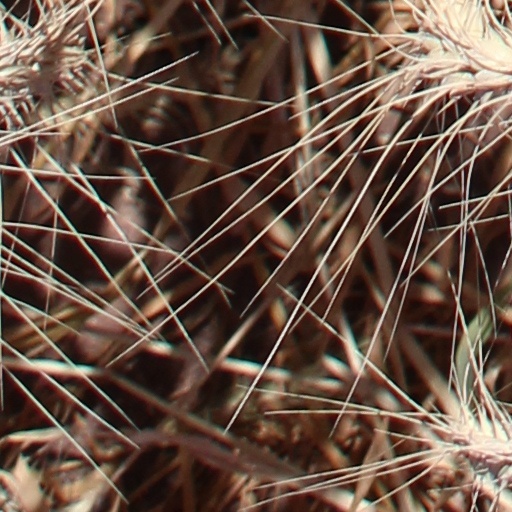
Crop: wheat